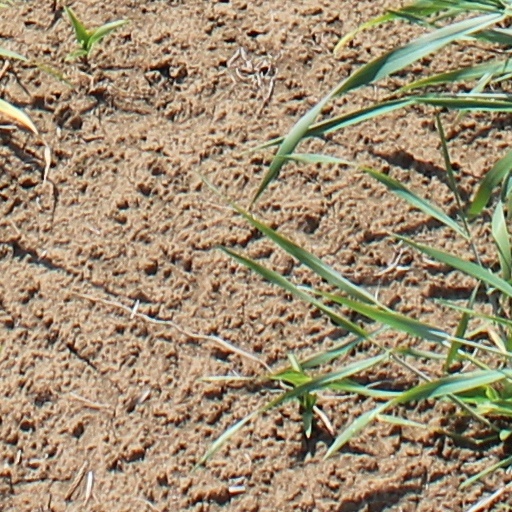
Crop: wheat